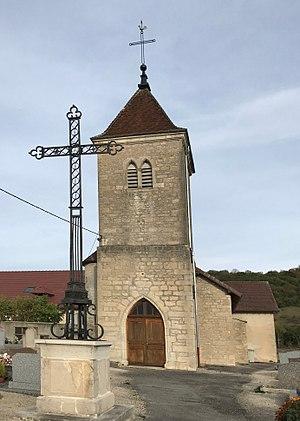
Rothonay (Jura, France) en octobre 2017.